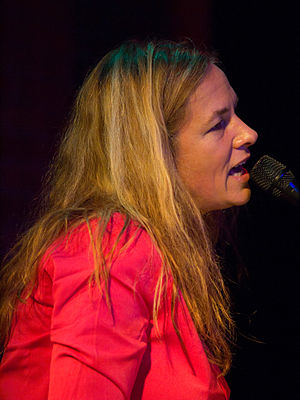
Susi Hyldgaard
Susi Hyldgaard i Jazzclub Unterfahrt.
Susi Hyldgaard er en dansk jazzsangerinde, -pianist og -komponist.